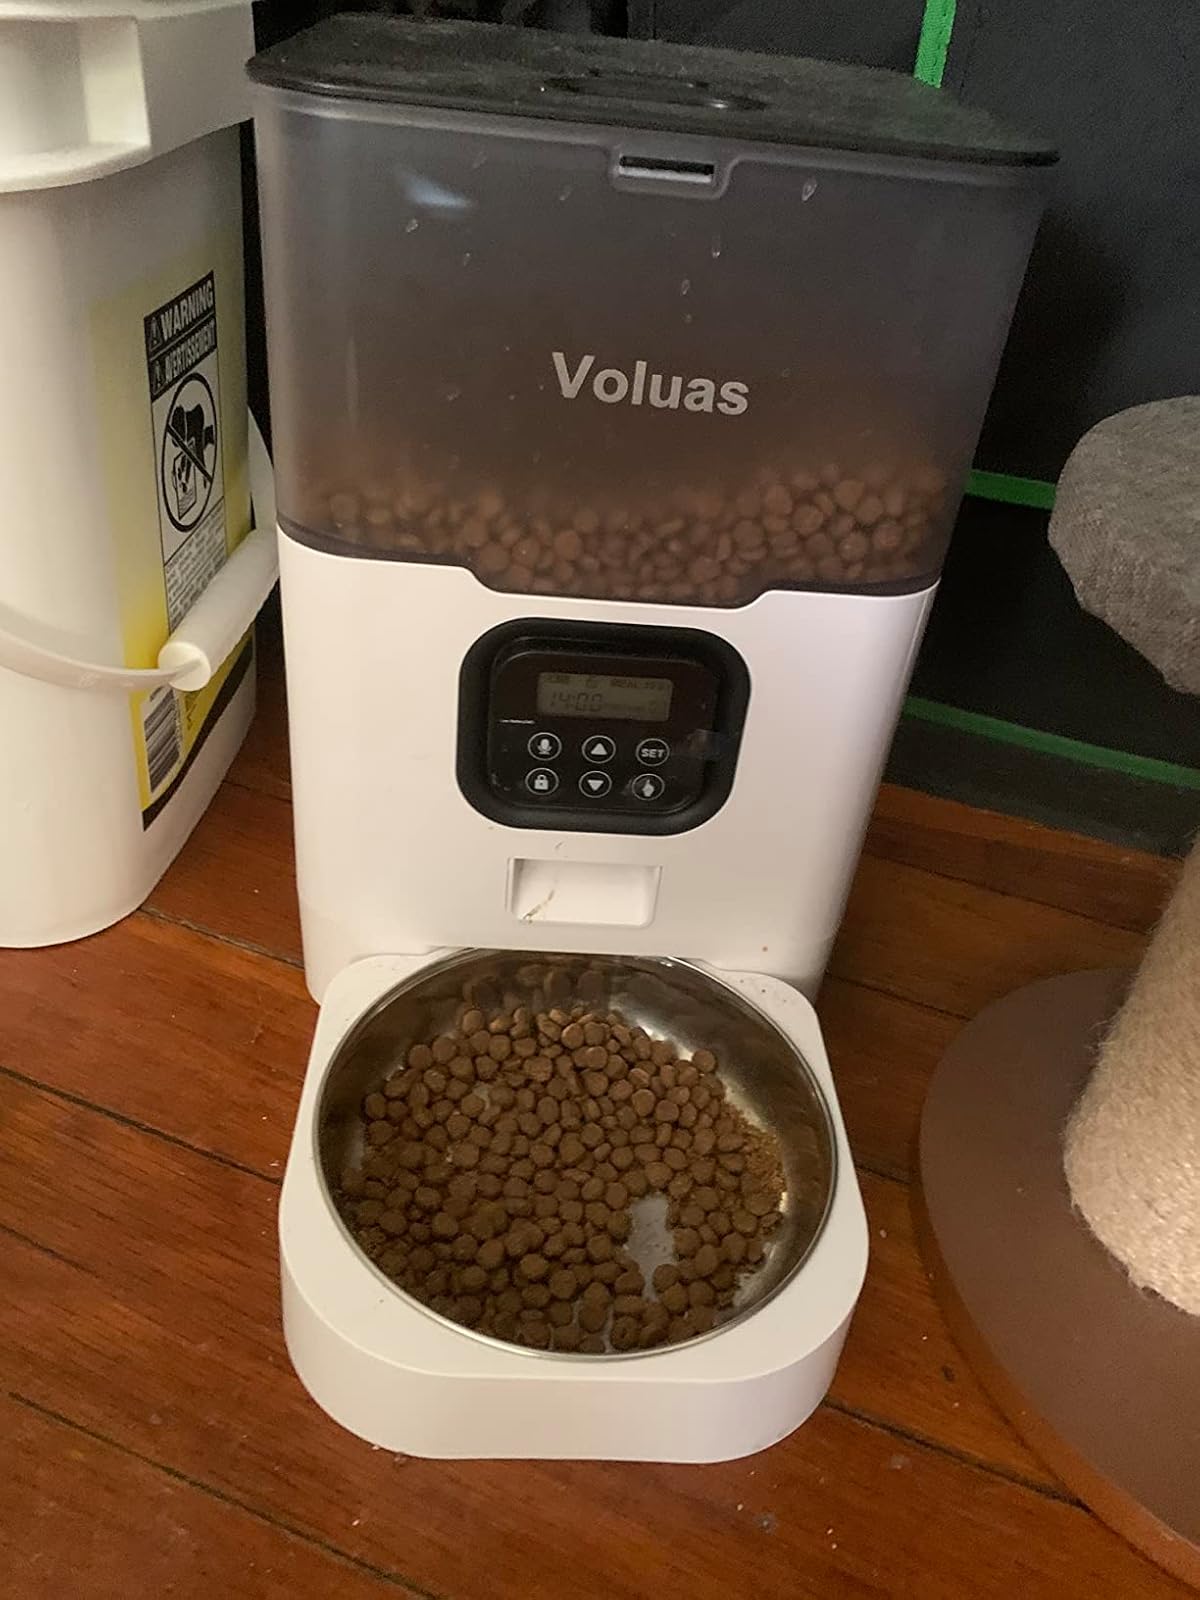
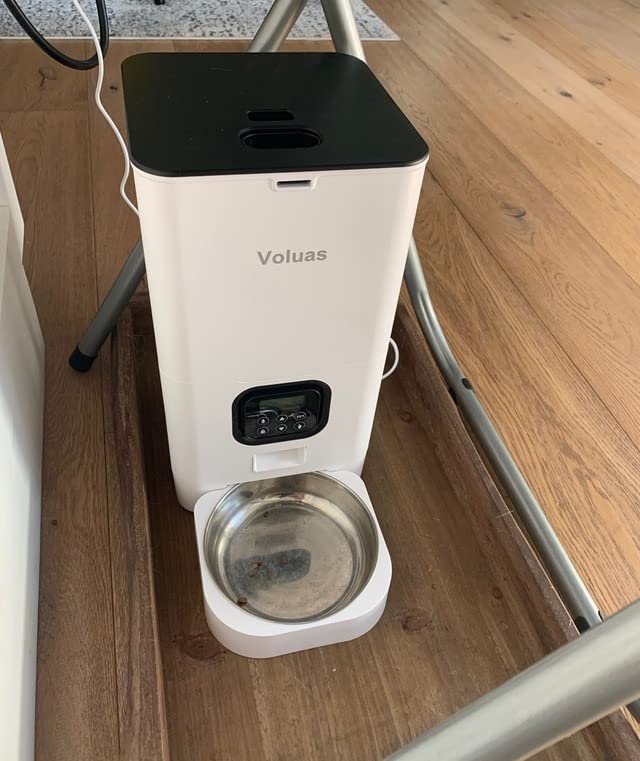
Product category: items_feeder
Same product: no